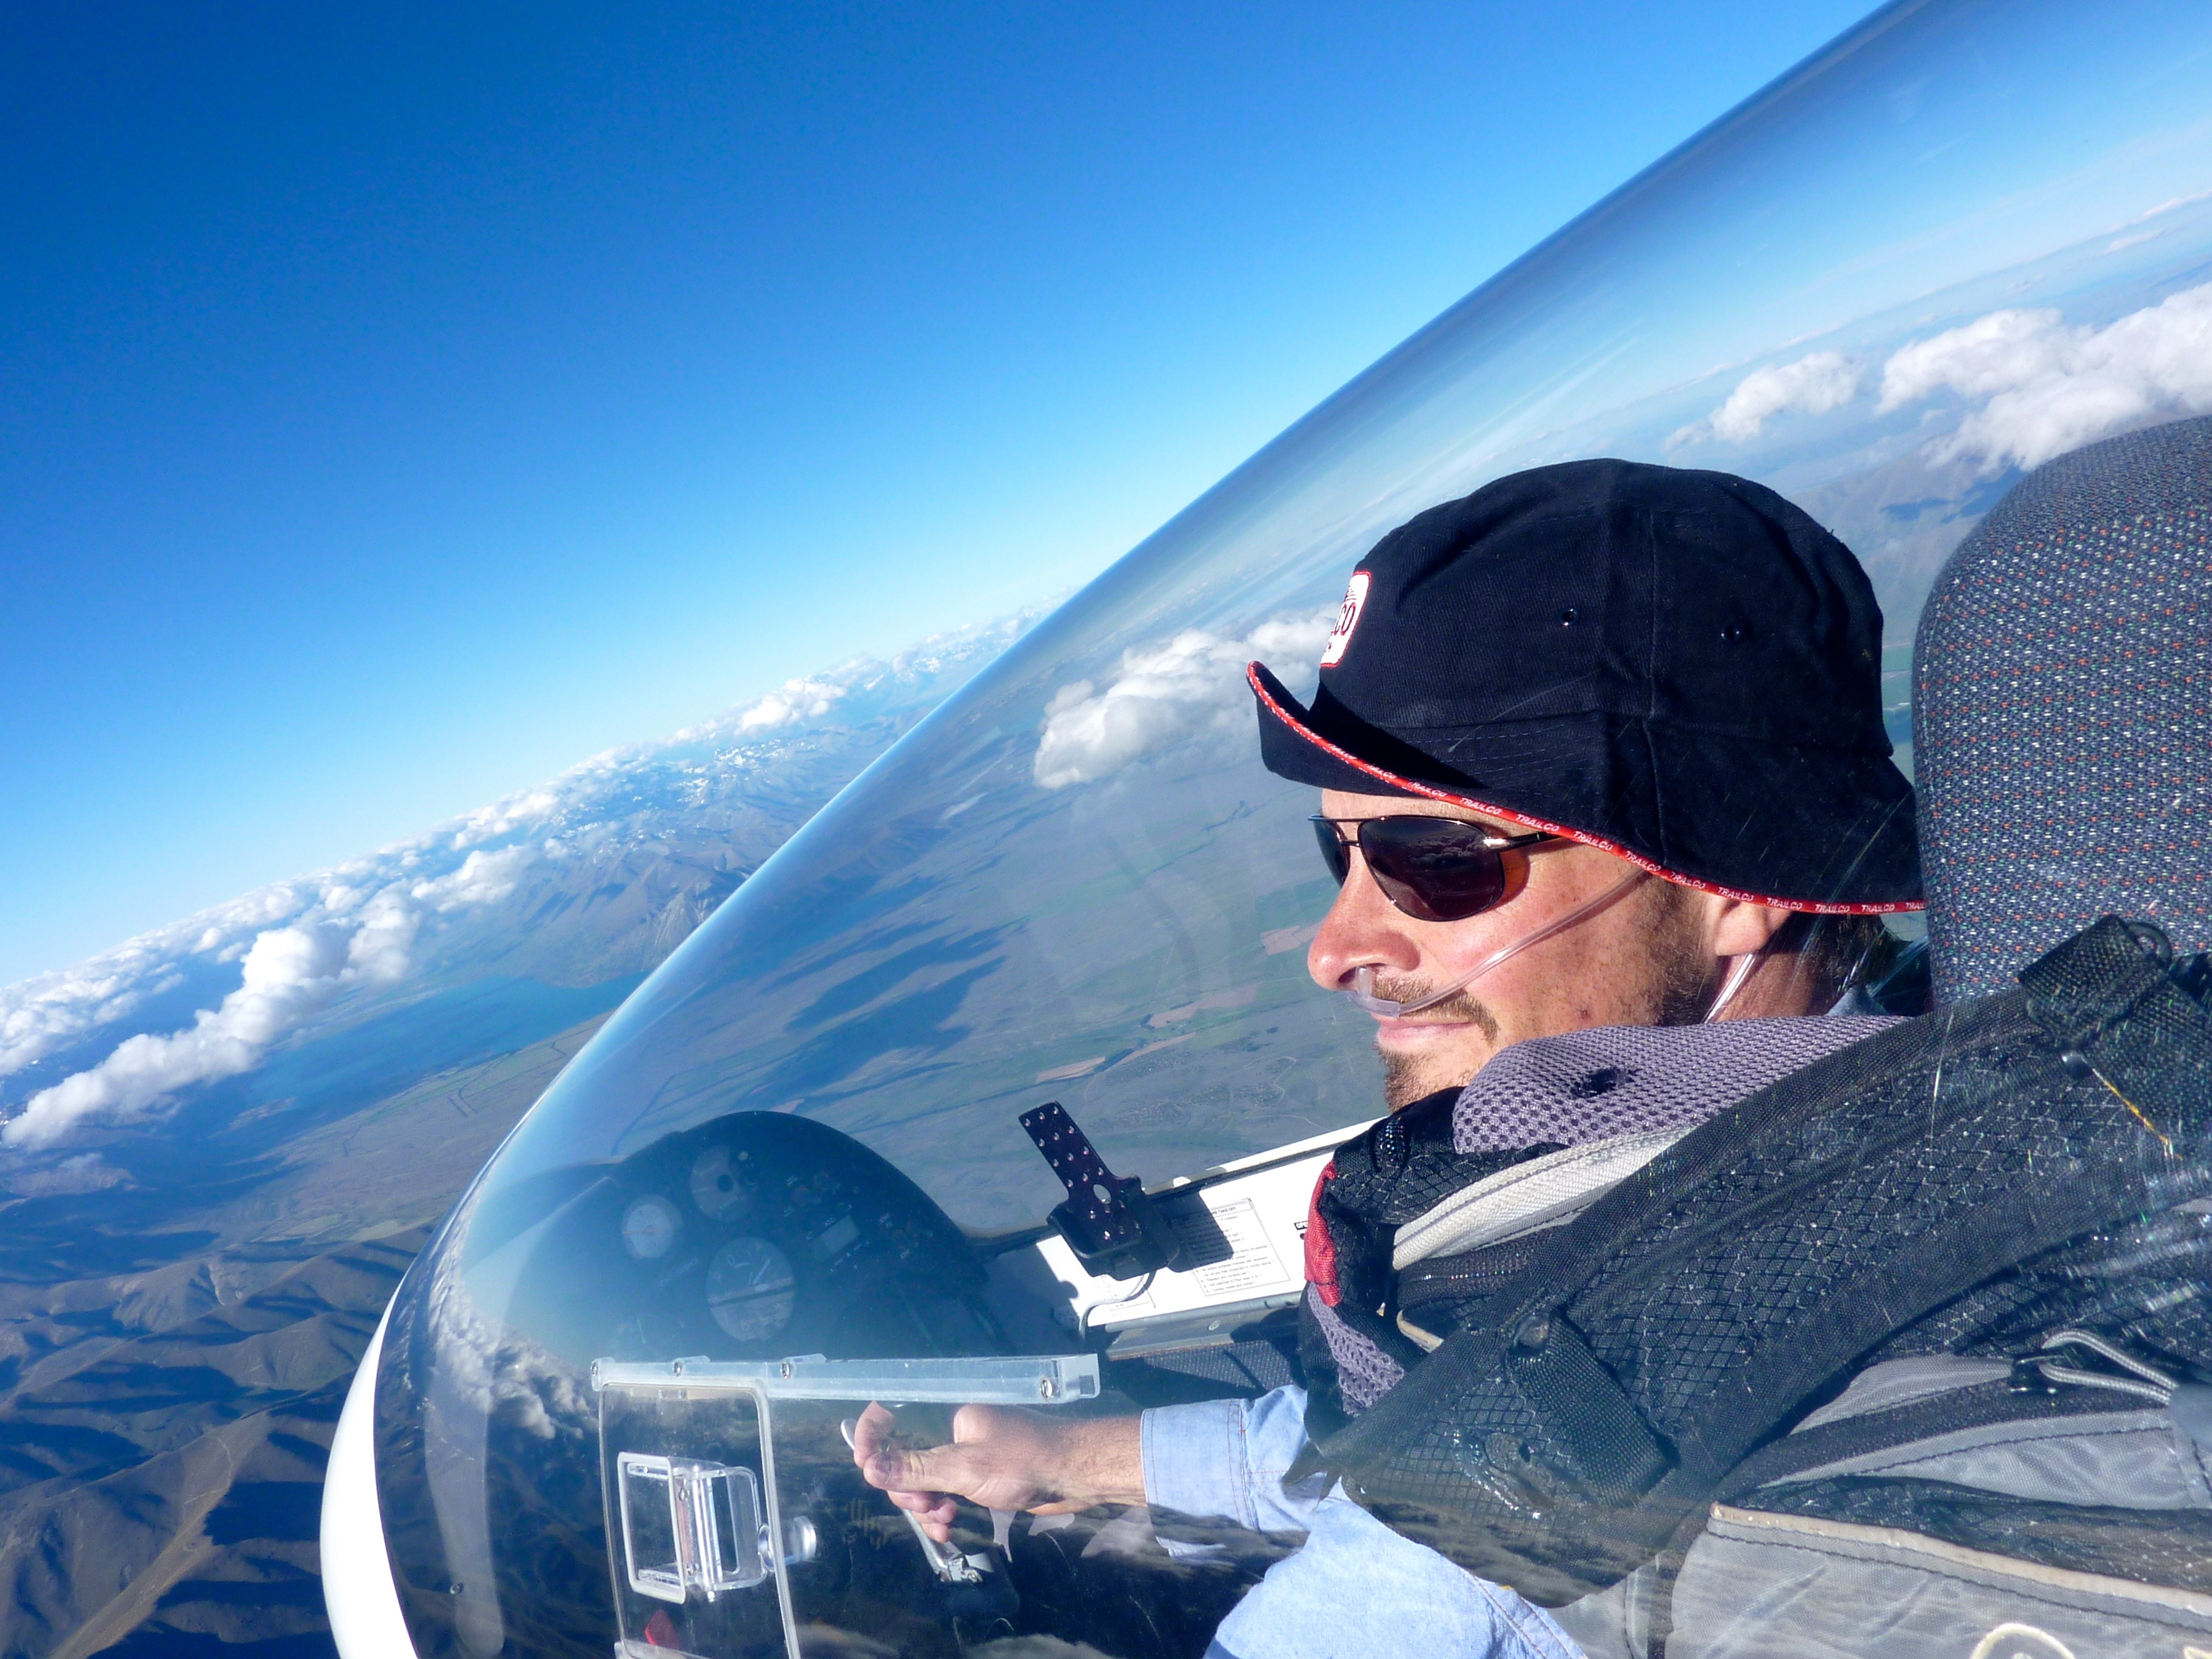
adventure, view, mountain range, flying, aviation, flight, extreme sport, cockpit, pilot, sports, gliding, air force, atmosphere of earth